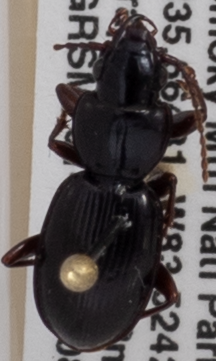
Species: Cyclotrachelus freitagi
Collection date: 2019-08-20
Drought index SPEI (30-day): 0.356
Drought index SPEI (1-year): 2.09
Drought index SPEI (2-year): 2.09